Scene It? Box Office Smash

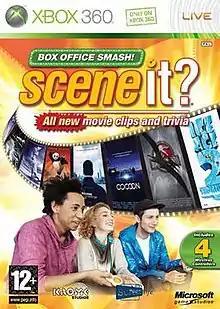
European cover art

Scene It? Box Office Smash is a party game and the adaptation of "Scene It?" for the Xbox 360. It is the sequel to "Scene It? Lights, Camera, Action". The game was developed by Krome Studios and Screenlife Games and released on October 28, 2008. The title is one of the first games to feature Xbox Live Avatars. A downloadable question pack called "Award Winners" was available on Xbox Live Marketplace, offering 800 new questions.